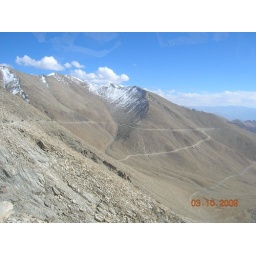
View from road to Kardungla pass. Check out the lines in between the mountains, those are the roads